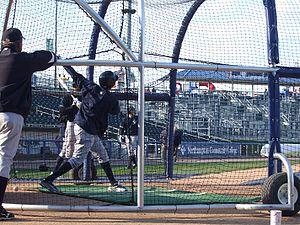
Le Coca-Cola Park est un stade de baseball situé à Allentown dans l'État de Pennsylvanie.